M5 (Amsterdam Metro)

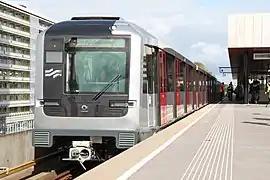
A M5 train during a trial run at Kraaiennest

The M5-series metro trains were initially ordered to expand the fleet and replace the aging M1/M2/M3 trains built by Linke-Hofmann-Busch between 1973 and 1980 for the East Line ("Oostlijn"). The initial order comprised 23 trainsets. For the north–south Line 52, which opened in 2018, five additional trainsets were procured under an option originally designated as the M6 series; all 28 trains are now designated as M5.